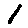
Label: 1